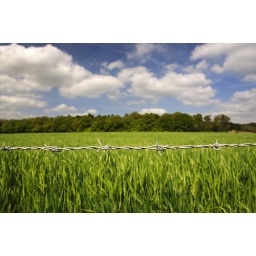
Restricted entry to field, wood and sky in a field in Buckinghamshire, England.